Freedom! '90

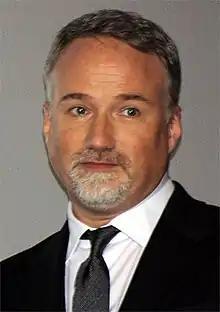
David Fincher directed the music video for "Freedom! '90".

By 1990, Michael had become weary of the pressures of fame, telling the "Los Angeles Times", "At some point in your career, the situation between yourself and the camera reverses. For a certain number of years, you court it and you need it, but ultimately, it needs you more and it's a bit like a relationship. The minute that happens, it turns you off ... and it does feel like it is taking something from you." Accordingly, he decided not to appear in photo shoots and music videos, saying, "I would like to never step in front of a camera again."